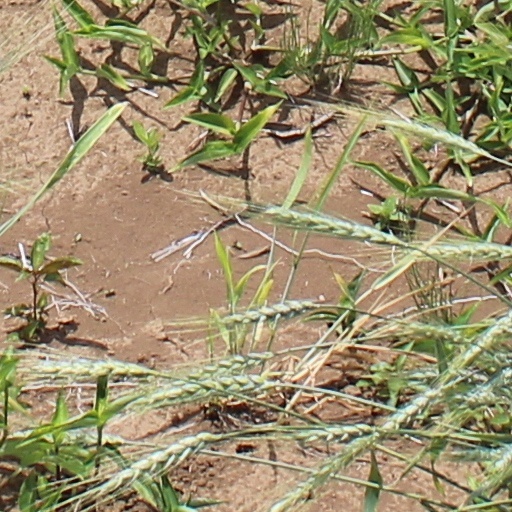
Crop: wheat